Hornbill Skyways

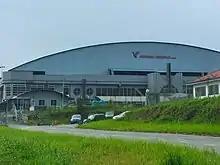
Hangar near Kuching International Airport

Hornbill Skyways was established in May 1977 as a private company operating one fixed-wing Cessna 421 and two Bell 206B Jet Ranger helicopters. The business idea was to provide air services to rural areas in Sarawak, as an alternative to river transportation at that time. In 1985, Hornbill Skyways was taken over by the government of Sarawak through share acquisition by Yayasan Sarawak (Sarawak Foundation) and Sarawak Timber Industry Development Corporation (STIDC). In 2007, the company had three fixed-wing aircraft and 11 helicopters.